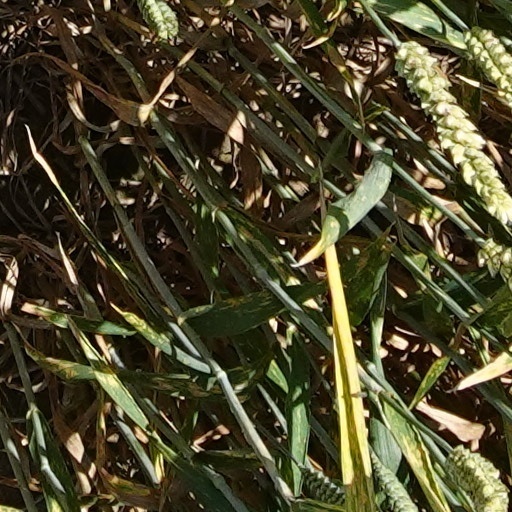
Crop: wheat